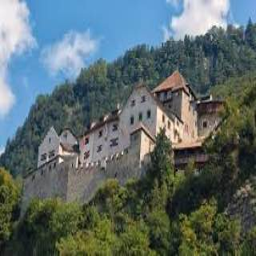
Vaduz Castle